Noah Purifoy

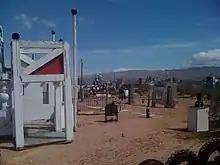
Noah Purifoy Outdoor Art Museum in Joshua Tree, California

In 1989, Purifoy moved to a friend's trailer in the Mojave Desert, and over the last fifteen years of his life built what is now the Noah Purifoy Desert Art Museum. Located on of open land near the town of Joshua Tree, California, the museum contains over one hundred works of art, including large scale assemblages, environmental sculptures, and installation art created by the artist between 1989 and 2004. While giving the appearance of a salvage yard with tires, bathroom fixtures, TVs, ragged clothes, toys and vacuum cleaners, each piece has a story to tell. One piece has a water fountain labeled “White” and a toilet labeled “Colored”. The museum is open to the public and is maintained and preserved by the Noah Purifoy Foundation, established in 1998.